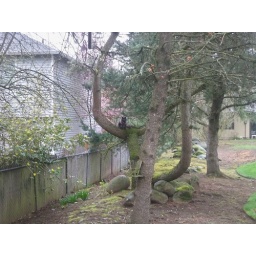
cat in tree 4/12/2009